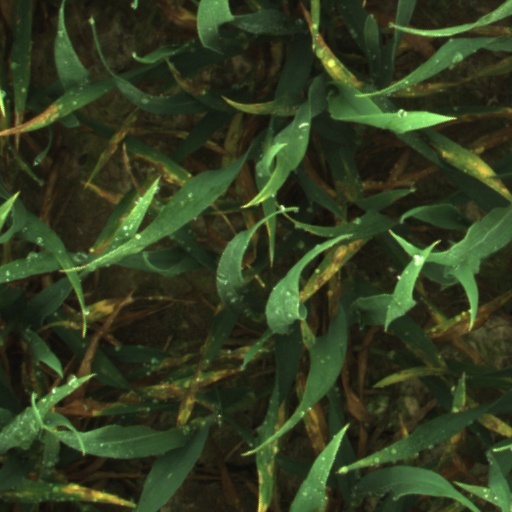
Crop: wheat